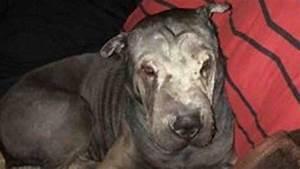
dog